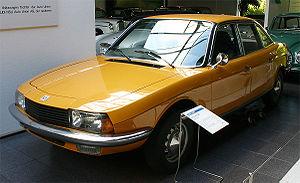
Cet article recense les timbres d'Allemagne émis en 2007 par la Deutsche Post World Net.
Claus Luthe était un designer automobile Allemand. Il a conçu des modèles importants pour les constructeurs allemand NSU et BMW et est considéré comme l'un des plus grands designers automobile du XXᵉ siècle.
La Ro 80 est la dernière automobile vendue sous la marque allemande NSU. Elle fut produite entre 1967 et 1977. Outre une ligne aérodynamique innovante pour l'époque, elle se singularise par le moteur Comotor qui est un moteur à pistons rotatifs Wankel.